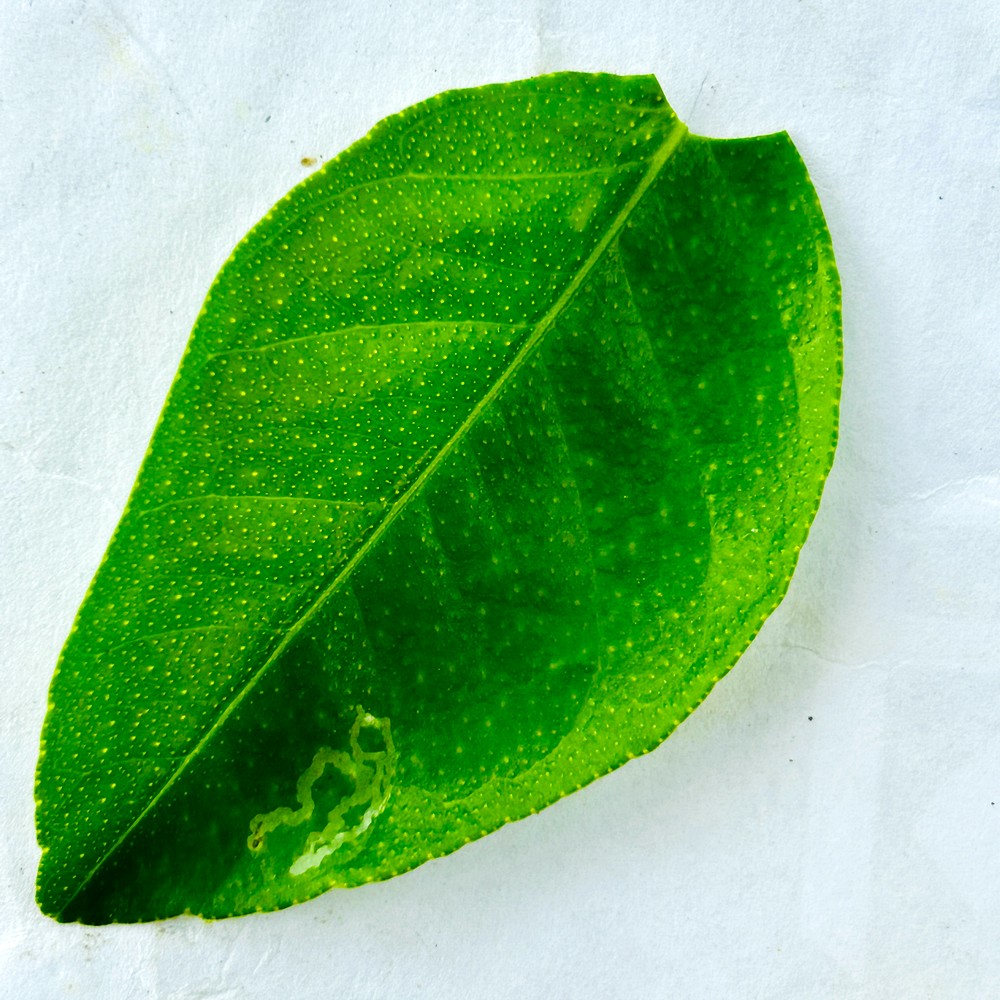
Label: Healthy Leaf